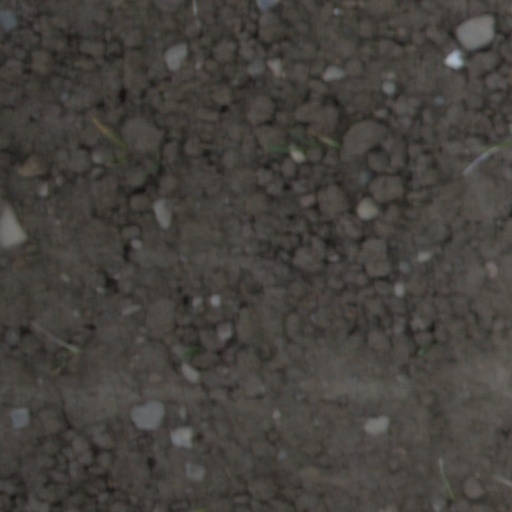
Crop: wheat